Staś Kmieć

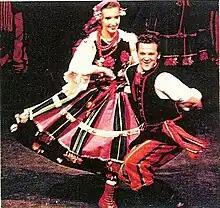
"The Oberek from Łowicz", choreography by Staś Kmieć

Staś Kmieć has danced with the Boston Ballet and the Metropolitan Opera Ballet; toured and performed on Broadway with both Rudolf Nureyev in "Don Quixote", and in Lee Theodore's American Dance Machine.